The Flood (1993 film)

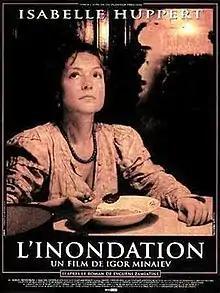
Film poster

The Flood is a 1993 French-Russian crime film directed by Igor Minaiev and starring Isabelle Huppert. It is based on the 1929 short story "Navodneniye" by Yevgeny Zamyatin. It was screened at the Locarno Festival in 1994.